Nuclear holocaust

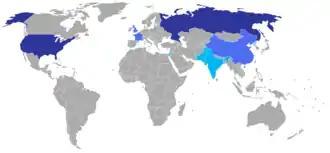
Large stockpile with global range (dark blue), smaller stockpile with global range (medium blue), small stockpile with regional range (light blue)

As of 2021, humanity has about 13,410 nuclear weapons, thousands of which are on hair-trigger alert. While stockpiles have been on the decline following the end of the Cold War, every nuclear country is currently undergoing modernization of its nuclear arsenal. The "Bulletin" advanced their symbolic Doomsday Clock in 2015, citing among other factors "a nuclear arms race resulting from modernization of huge arsenals". In January 2020, it was moved forward to 100 seconds before midnight. In 2023, it was moved forward to 90 seconds before midnight. In 2025, it was moved to 89 seconds before midnight.